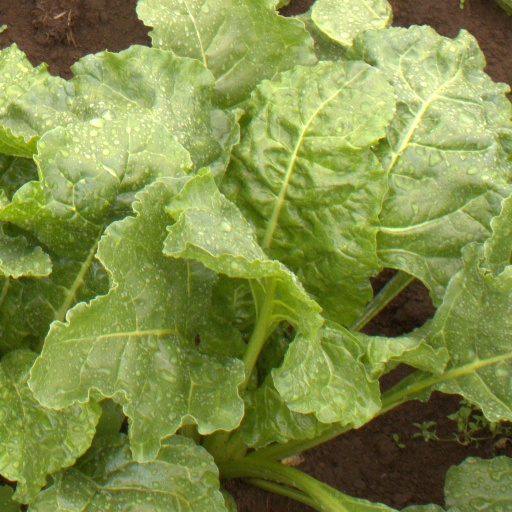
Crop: sugar beet